Helmet streamer

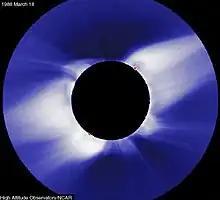
Helmet streamers appear bright in white-light relative to the surrounding coronal plasma.

Helmet streamers have cusp-like bases that taper radially outward away from the Sun forming long stalks. The base typically extends up to 1.5 solar radii above the surface, whereas the stalk—stretched outward by the solar wind—can extend over many solar radii.